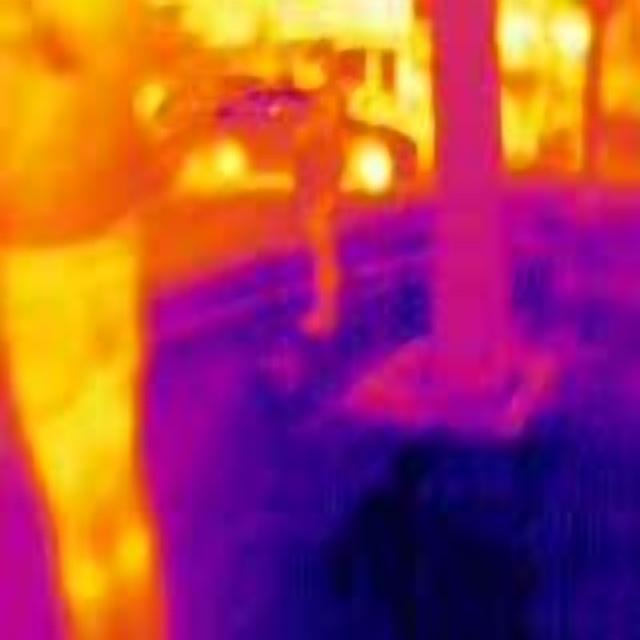
Detected objects:
label: person
label: person